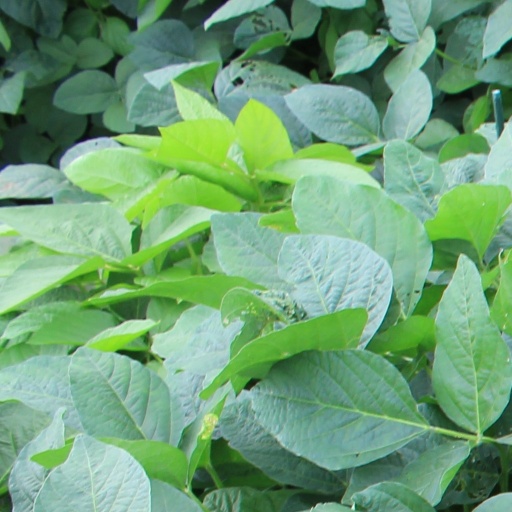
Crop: soybean